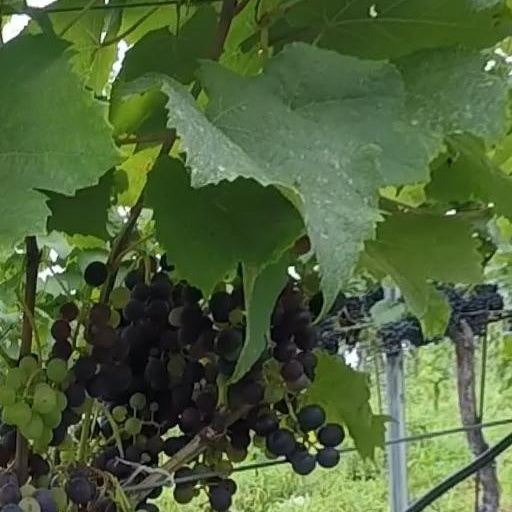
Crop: grape